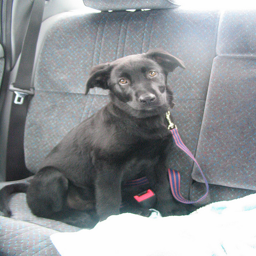
A black dog sitting in a back seat with a  leash.
A black puppy sitting the back of a car.
A dog with a leash sitting on the seat of a car.
black dog sitting in a car looking at the camera
The small black dog sits in the back seat of a car.